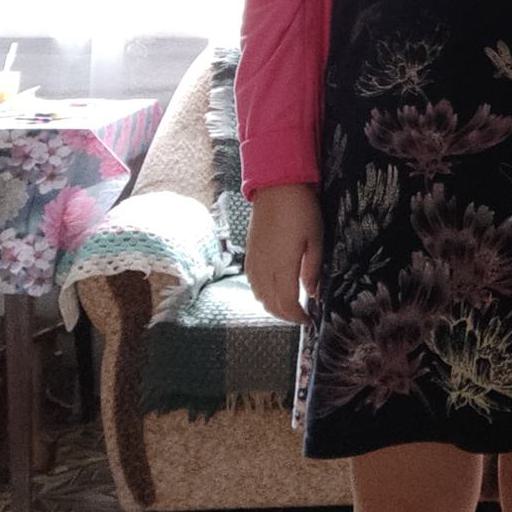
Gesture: no_gesture